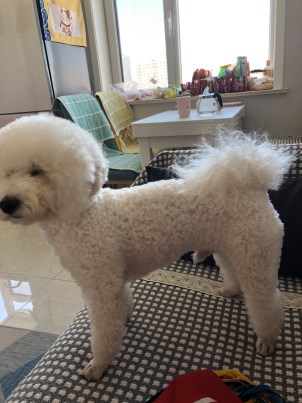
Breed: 3083-n000117-Bichon_Frise